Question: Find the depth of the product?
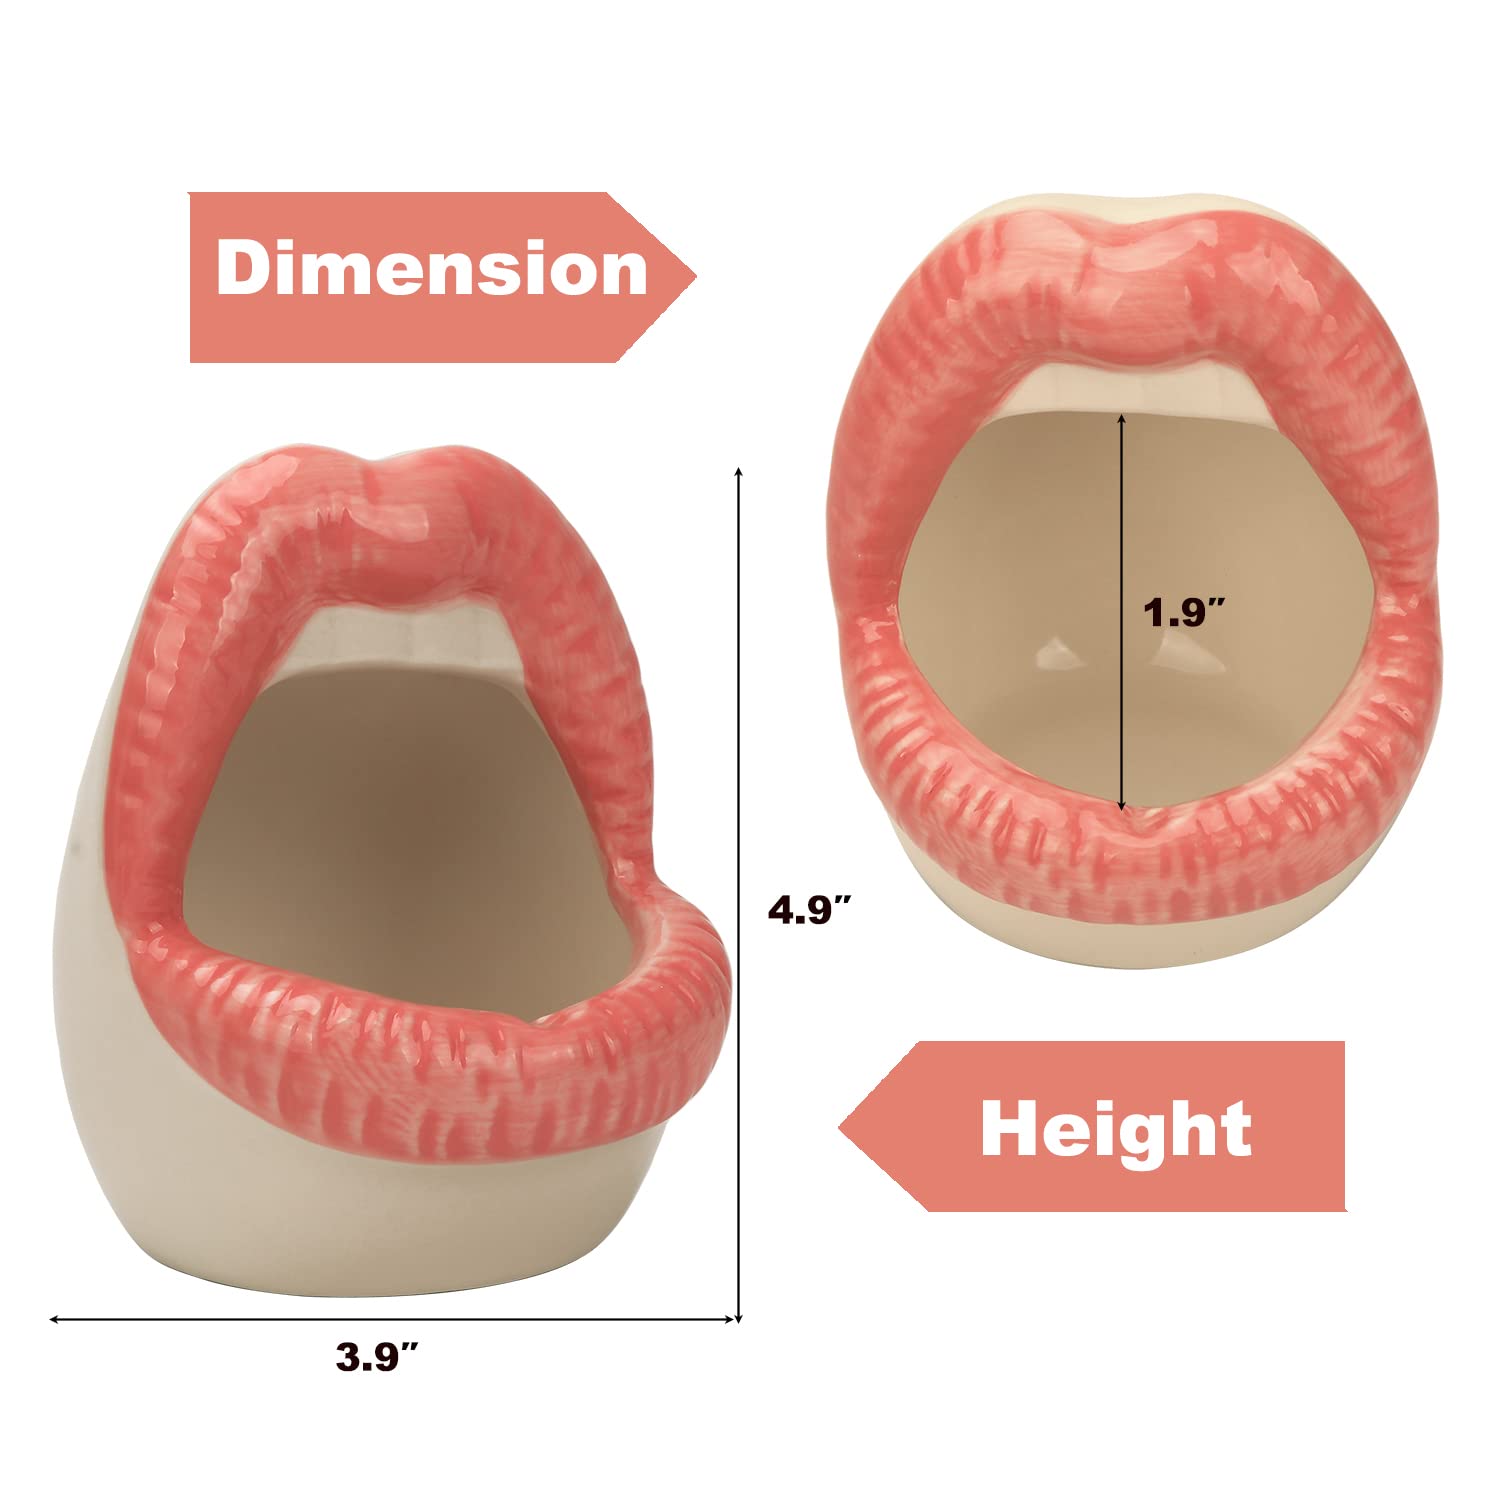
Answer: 3.9 inch